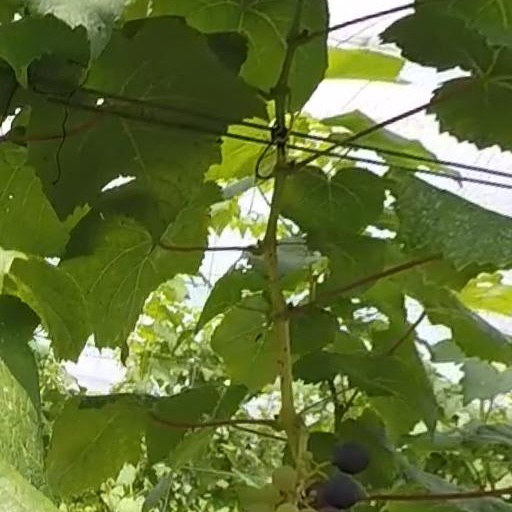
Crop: grape